Question: Please indicate a possible affordance area of scissors that can be used for holding
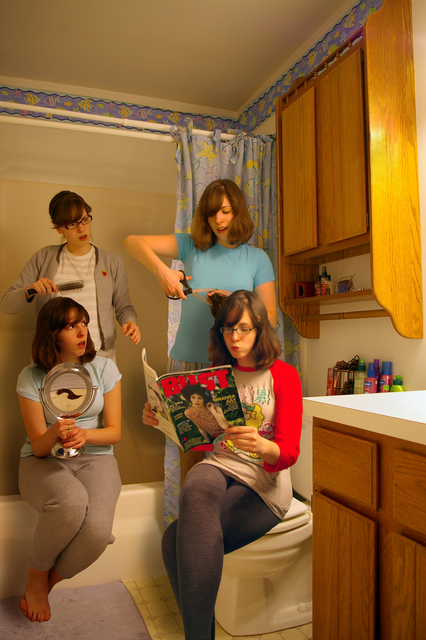
Answer: [166.117, 270.267, 213.434, 308.804]